E. L. Ruddy & Co

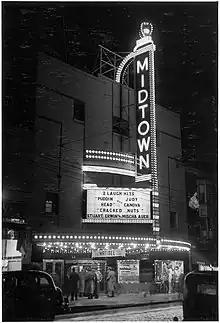
Midtown Theatre lighting by E. L. Ruddy & Co, c. 1941

The Connor-Ruddy Company was founded in 1904 or 1905 by newspaper advertising executive Ernest L. Ruddy. The corporate headquarters were located in the Confederation Life Building on Richmond Street East. Later, Ernest L. Ruddy merged his business with sign-writer Walter Sutton and renamed the company E. L. Ruddy & Co. Sign-writing took place in yard at the intersection of Yonge Street and Church Street. By 1912, the company had expanded operations to Toronto, Hamilton, Winnipeg, Regina, and St. John. The company became more commonly known as E. L. Ruddy & Co starting from around 1912-1913, and moved its headquarters to 371 Spadina Avenue around 1921, where it remained until around 1959. During the 1940's, Ernest L. Ruddy passed the management of the company to John R. Robertson. In the 1960's the Claude Neon division of the company grew and to become Mediacom in 1973, later becoming CBS Outdoor Canada.